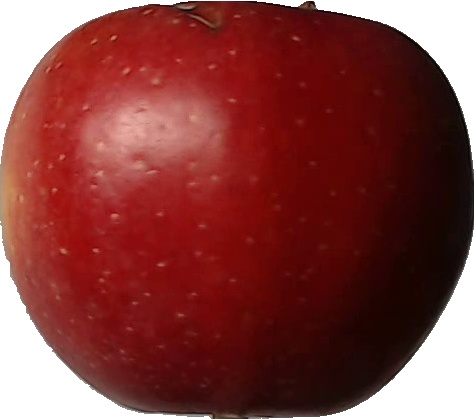
Label: apple_braeburn_1